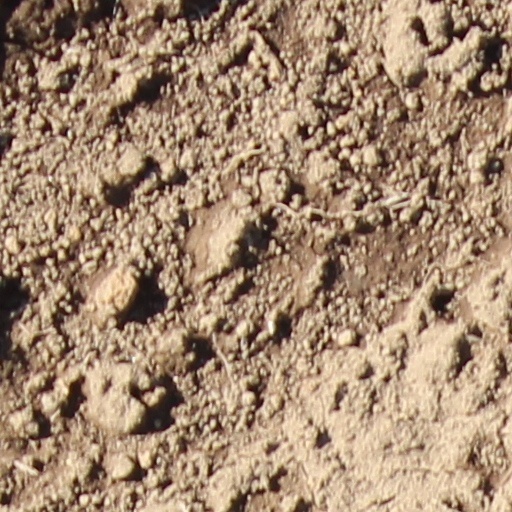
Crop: wheat